35th Rocket Division

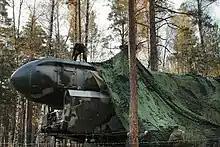
A Topol missile under camouflage netting on a transporter-erector launcher of the division during a 2014 exercise

The unit was created in 1942 as 21st Light Artillery Brigade of the Reserve of the Supreme High Command in the settlement of Rublyovo (a part of Moscow). It was part of the 6th Artillery Division of the 5th Army and included the 200th Red Banner Pomeranian, 1171st and 1314th Artillery Regiments. The brigade took part in World War II. Beginning its combat operations near the town of Zhizdra, the brigade passed through Mozyr, Kalinkovichi, Karachev, Gomel, Minsk, Warsaw, Berlin, and ended the war on the River Elbe. The brigade was awarded the Order of Red Banner, the Order of Alexander Nevsky, and the Order of Kutuzov, 2nd class.